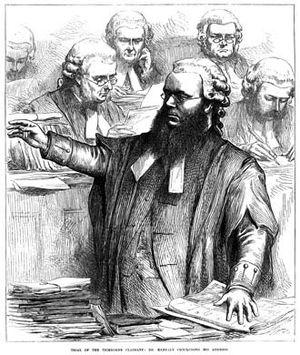
Edward Vaughan Hyde Kenealy, né le 2 juillet 1819 à Cork et mort le 16 avril 1880 à Londres, est un barrister, écrivain et homme politique irlandais. Il est principalement connu comme défenseur du « requérant » de l'affaire Tichborne. Son comportement lors du procès lui vaut un blâme de la part de Sir Alexander Cockburn président du tribunal et du jury. Ce qui conduit à son expulsion du Oxford circuit et de la Gray's Inn, si bien qu'il ne peut plus pratiquer le droit. Il lance alors un mouvement politique la « Magna Charta Association », qui reprend certaines des revendications des chartistes des années 1830 et 1840. En février 1875, il se présente à une élection partielle, pour la circonscription de Stoke-upon-Trent, comme « candidat du peuple », et devient membre du parlement du Royaume-Uni.